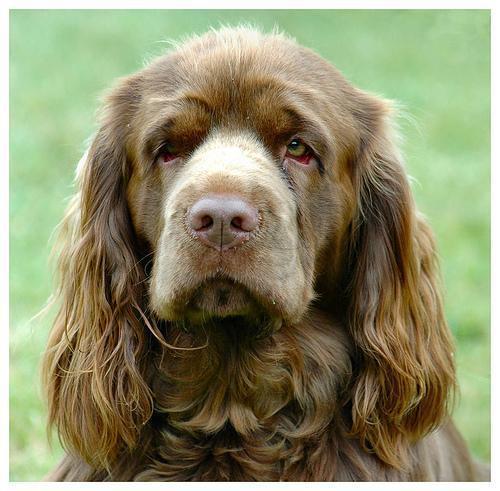
Sussex_spaniel